Dido (singer)

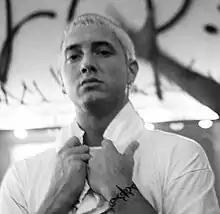
Her single "Thank You" received significant airplay and success following a sample used in "Stan" by American rapper Eminem

In 1998, the music producer for the film "Sliding Doors" selected her track "Thank You" for the soundtrack. Cheeky Records, to which Dido was signed, was sold to BMG records in 1999. This delayed the release of the album "No Angel" in the United Kingdom, but also allowed her to concentrate on promoting "No Angel" in the United States, including a slot on Sarah McLachlan's Lilith Fair tour. Through touring, both before and after the album was available, Dido's music began to receive more exposure. The first official single chosen by Dido and her label, "Here with Me", initially struggled to make an impact on radio, but while the label were considering switching to an alternative track, the song made a breakthrough as a result of its use in television programme "Roswell". The song was used as the theme music of the show, but it was actually when it was played in its entirety during the season finale that it really made an impact with audiences.